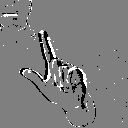
ASL letter: l